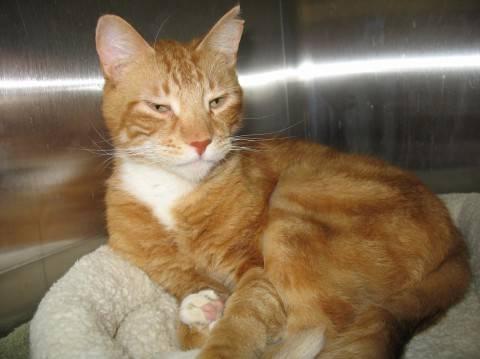
cat